Question: What color is the train?
Tambaya: Menene launin jirgin ƙasan?
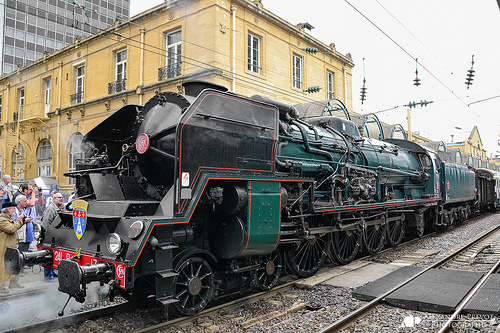
Answer: Green and black.
Amsa: Kore da baƙi.